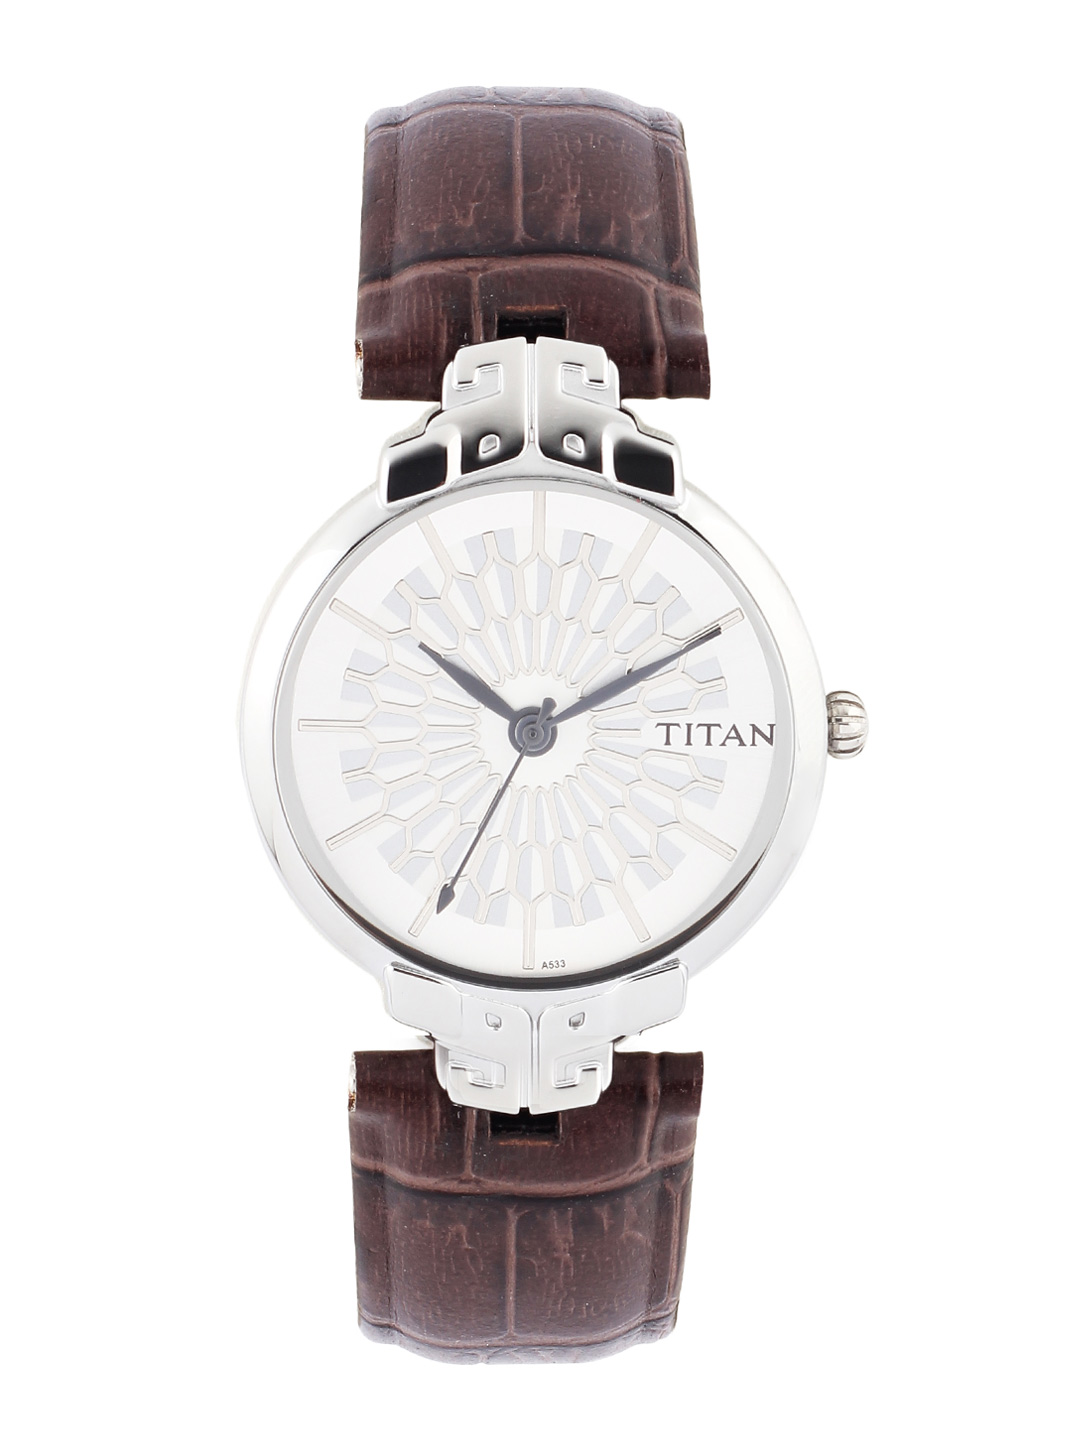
Titan Men White Dial Watch
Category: Accessories / Watches / Watches
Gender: Men
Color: White
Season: Winter 2016
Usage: Casual